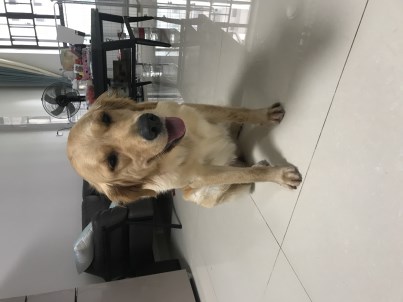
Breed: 5355-n000126-golden_retriever